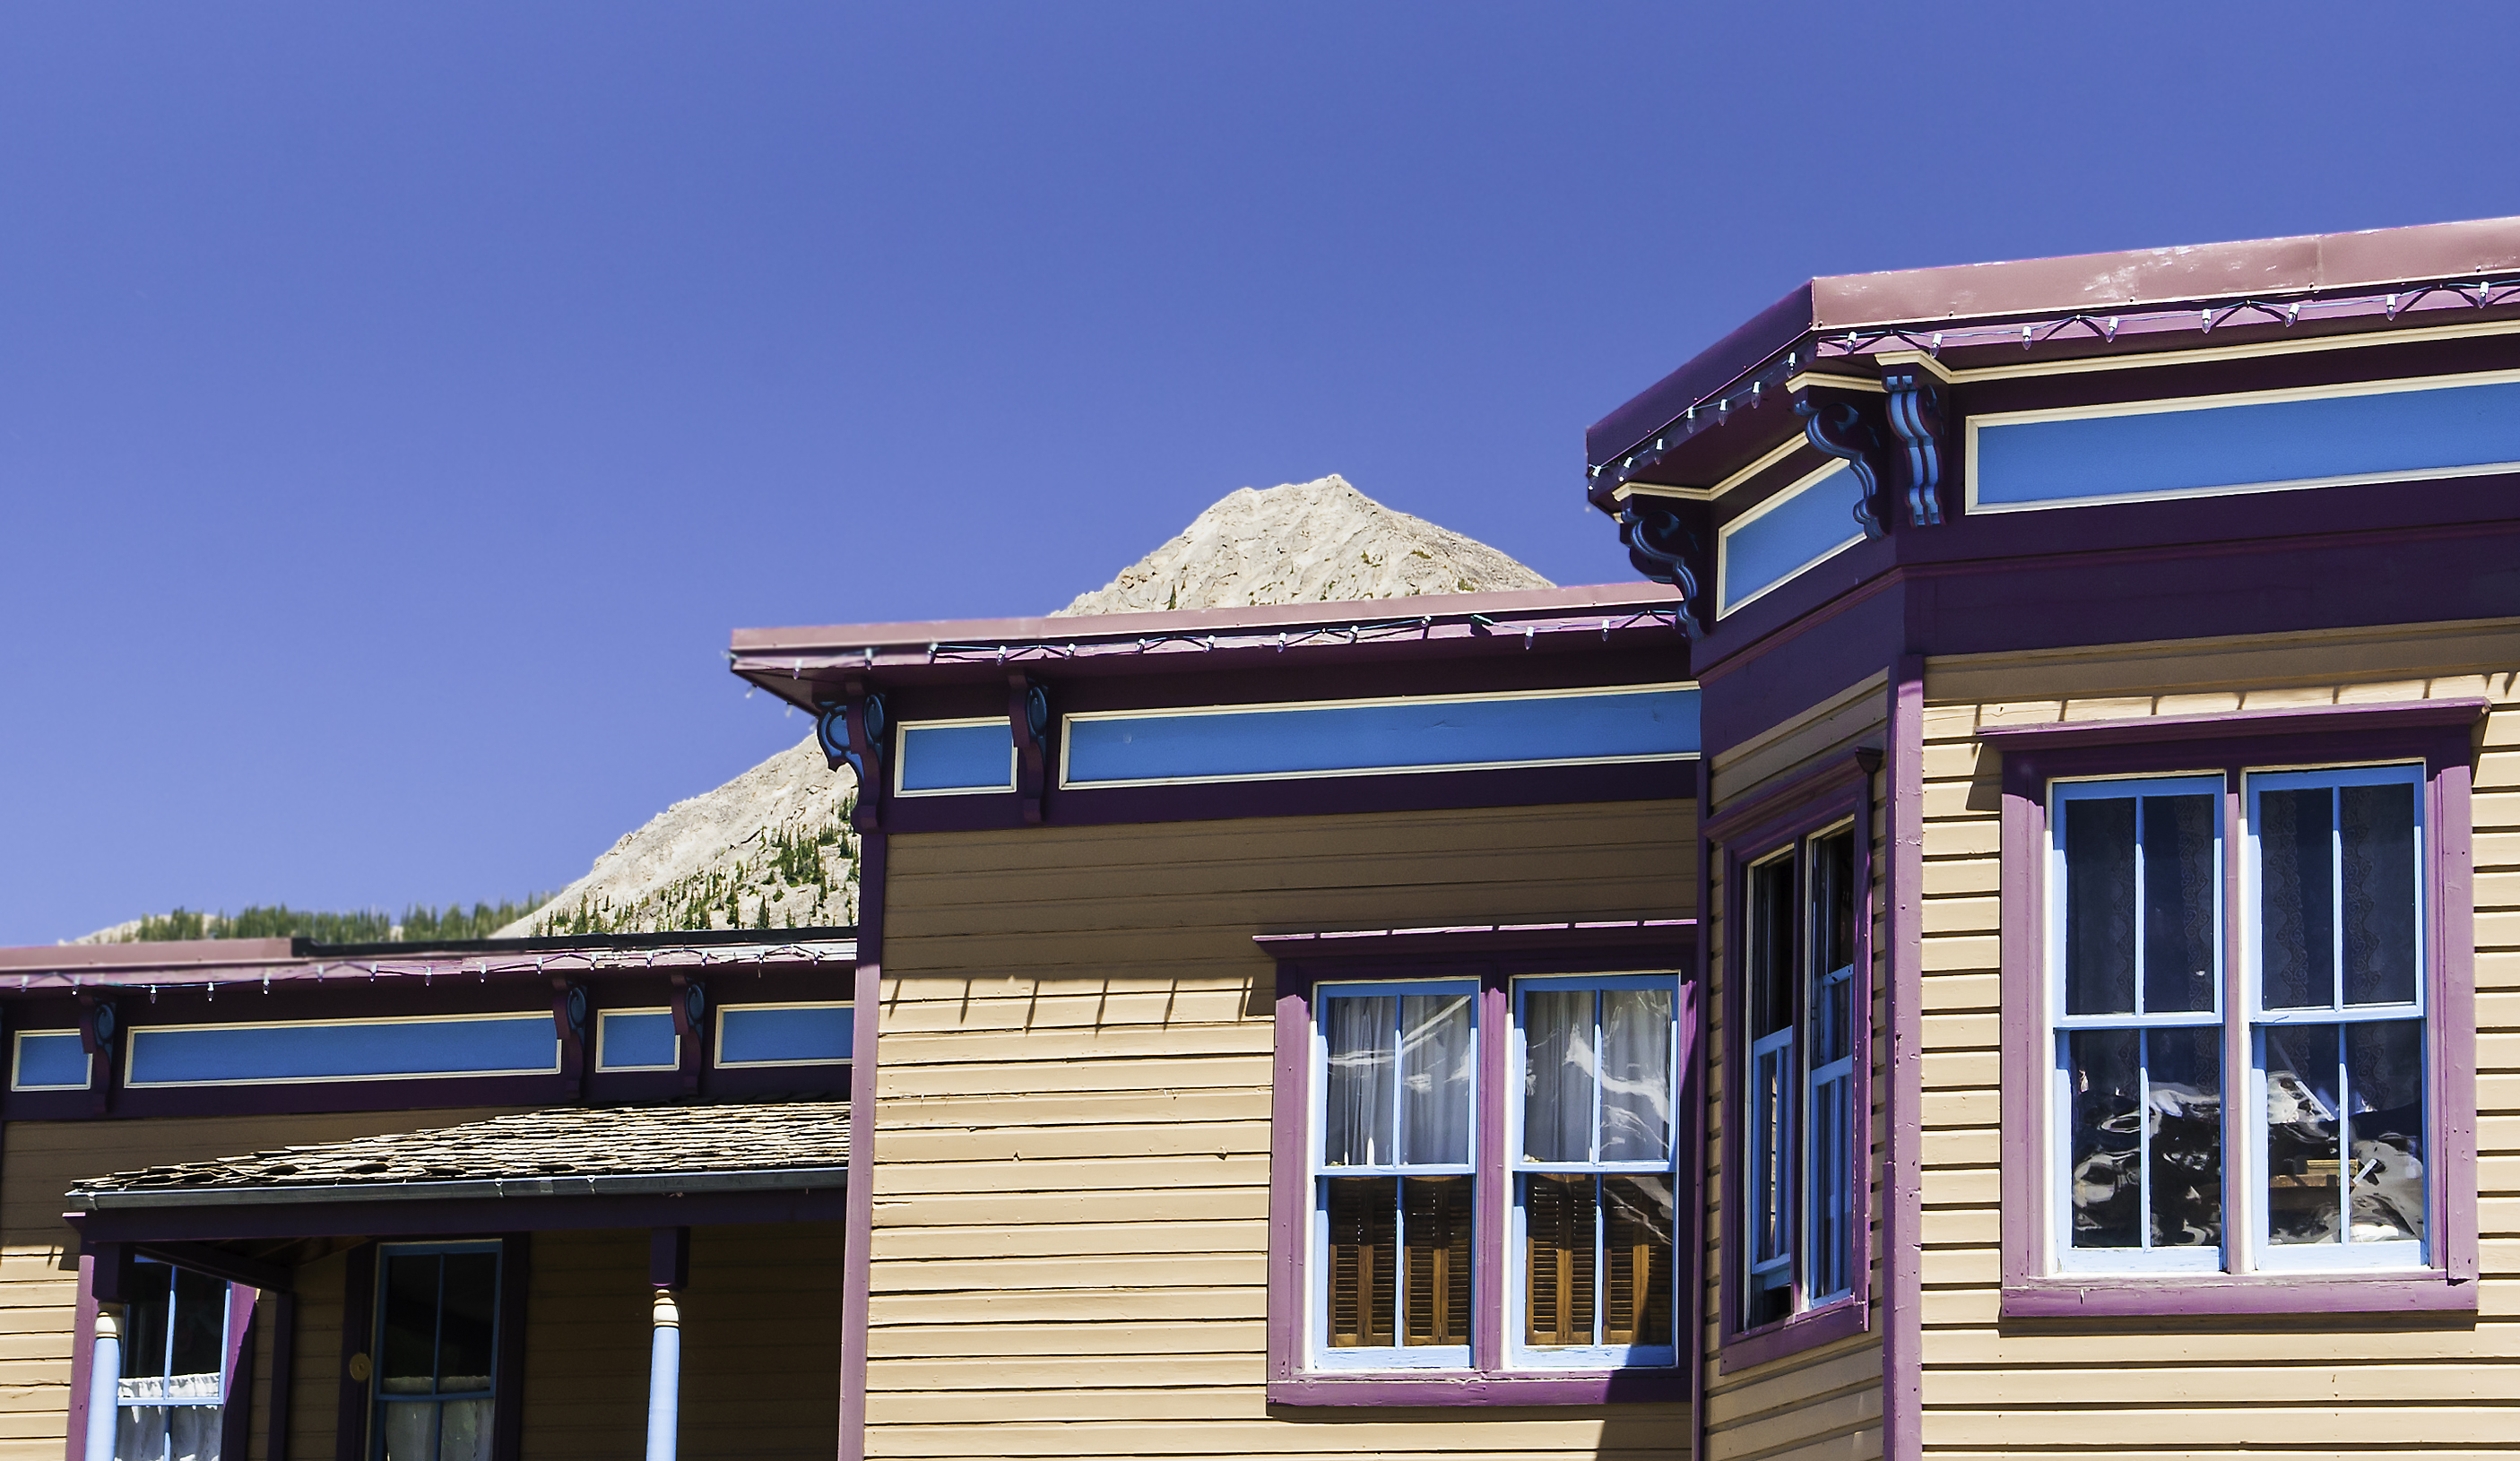
architecture, house, window, roof, building, home, facade, property, colorful, bluesky, three, colorado, windows, estate, siding, crestedbutte, residential area, outdoor structure